John Weddell

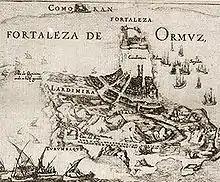
The city and fortress of Ormuz, 17th century

From May to August 1617 he was master or master's mate of the Muscovy Company's ship "Dragon", which was vice-admiral of the whaling fleet sent to Spitsbergen. In July the "Dragon" sailed into Hornsund, where he seized the cargo of the Vlissingen ship "de Arcke Noë" ("Noah's Ark"), under Jan Verelle, before driving it away ballasted with stones. In the depositions given of the voyage in January of the following year he was described as "John Weddell, "alias" Duke, of Lymehorst, mariner".